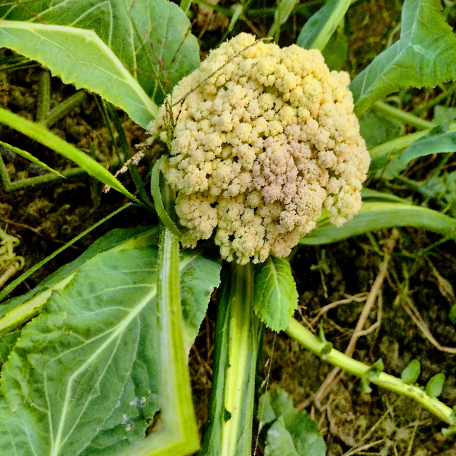
Label: Bacterial spot rot